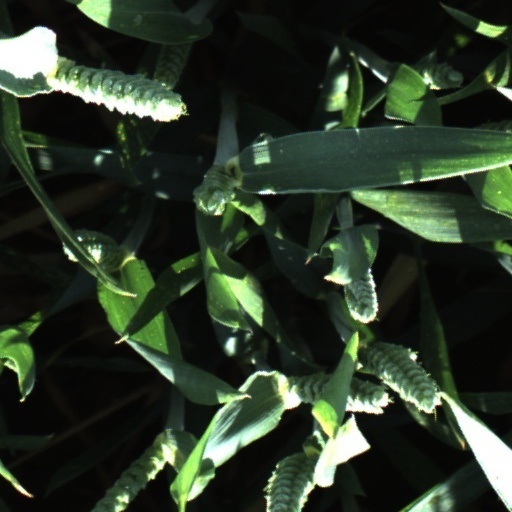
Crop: wheat